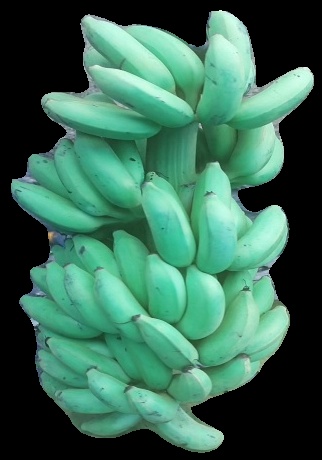
Variety: elakki-bale
Grade: grade2